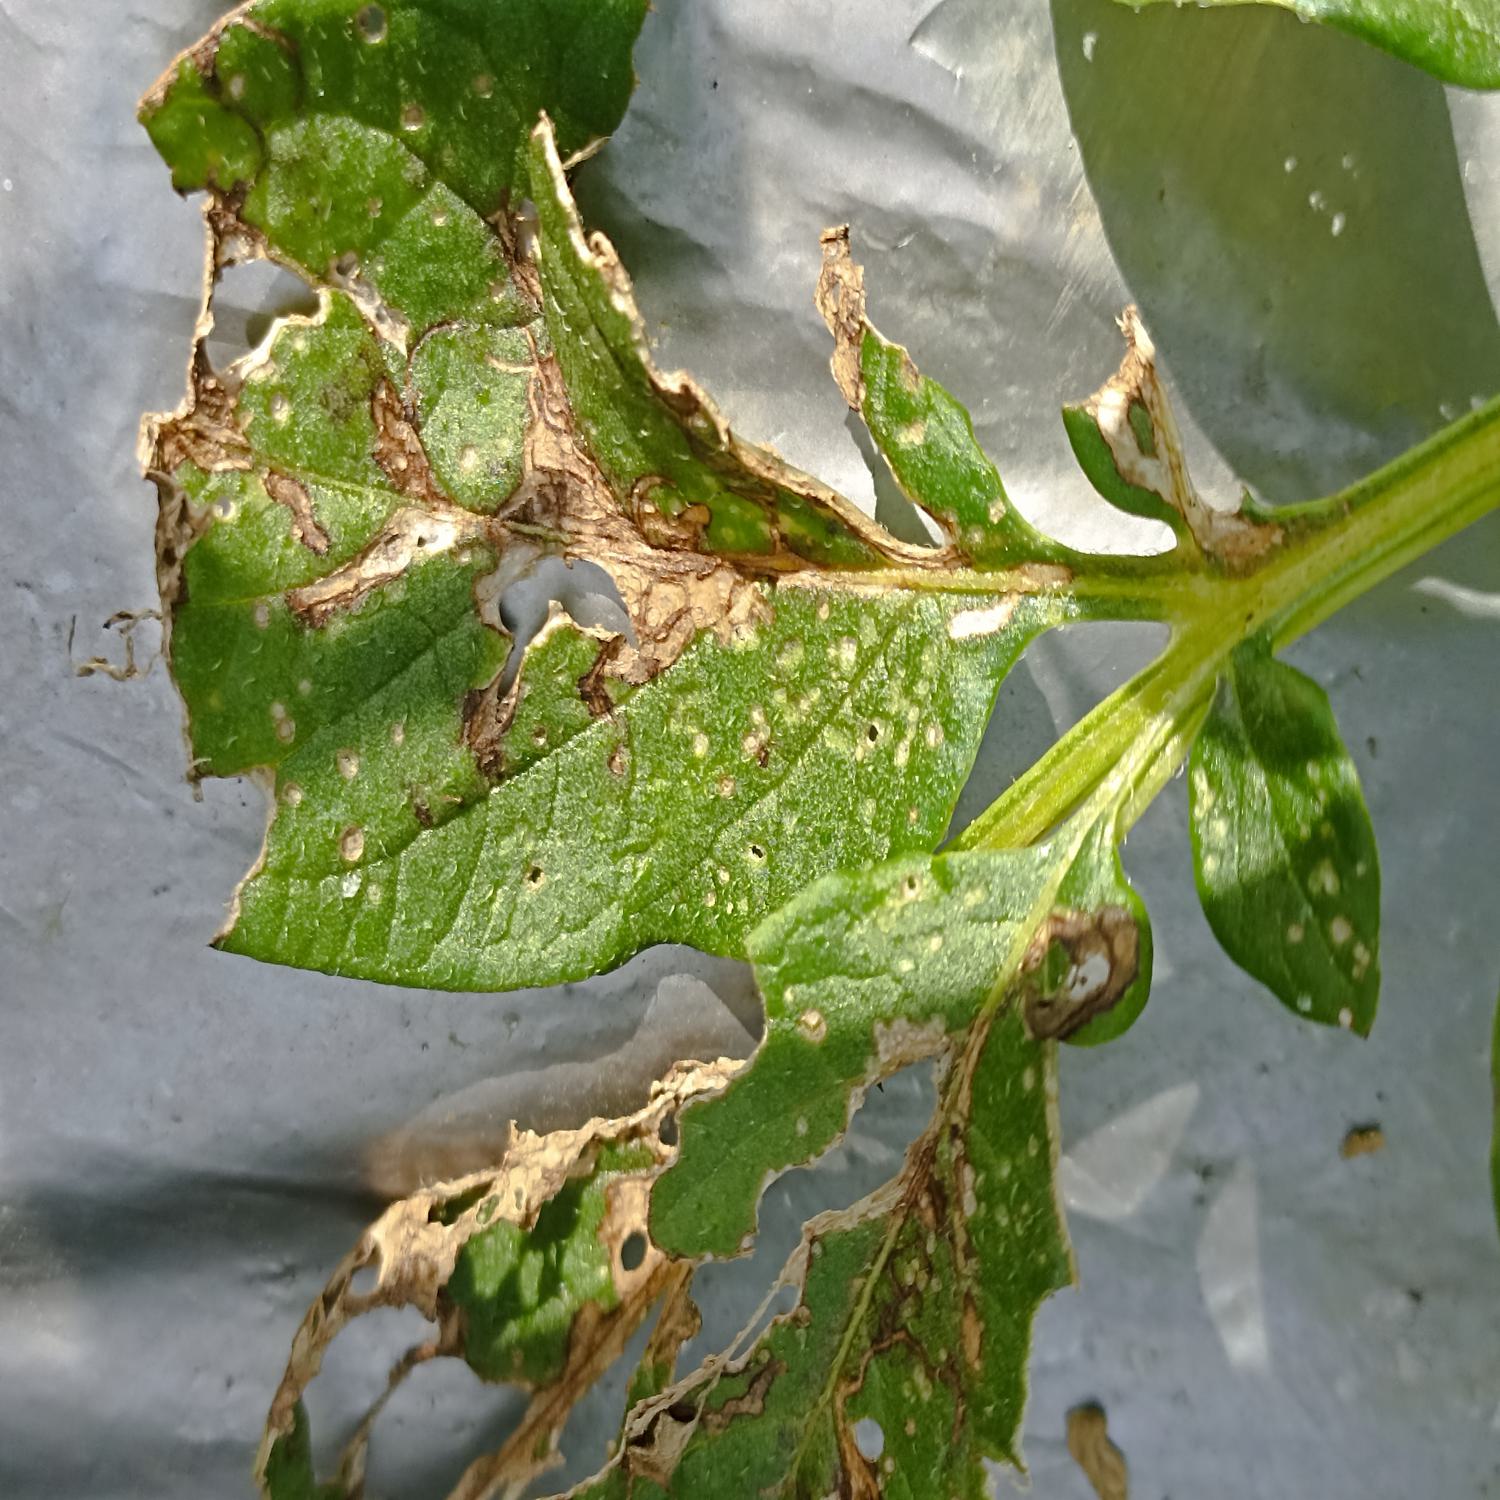
Label: Pest